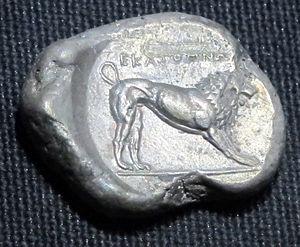
Hécatomnos est satrape de Carie de 395-391 à 377 av. J.-C. Il institua une dynastie dont il est l’éponyme, les Hécatomnides qui régnèrent sur la Carie jusqu’à la conquête d'Alexandre le Grand en 334 av. J.-C.